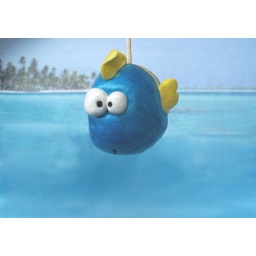
Hanging funny blue and yellow fish made of clay - Pesciolino blu e giallo da appendere, in pasta modellabile